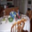
Label: table